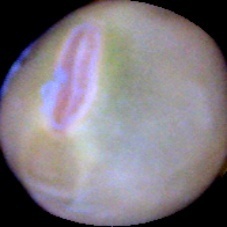
Label: Immature